S. D. Somasundaram

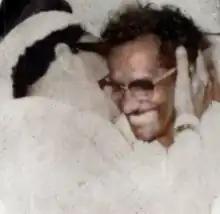
S.D.S. Ayya with Dr.M.G.R

In 1969, "Perarignar Anna" passed away, leaving the whole of Tamil Nadu in sorrow. After his death, there began internal turmoil and chaos among the second-line leaders of the DMK. As a result of this, "Puratchi Thalaivar, Mr. M.G. Ramachandran" (MGR) was expelled from DMK. With the large support of the people, Puratchi Thalaivar MGR launched his political outfit "Anna Dravida Munnetra Kazhagam (ADMK)" on October 17, 1972, which is now called "All India Anna Dravida Munnetra Kazhagam (AIADMK)."